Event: Nepal Earthquake
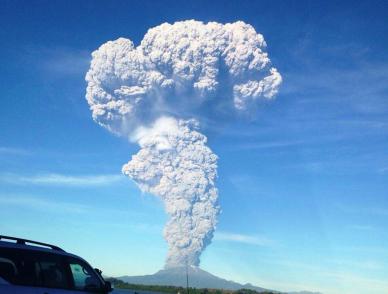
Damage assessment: no_damage